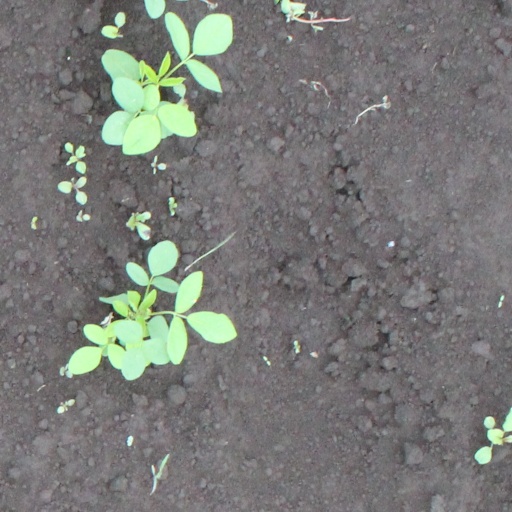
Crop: soybean